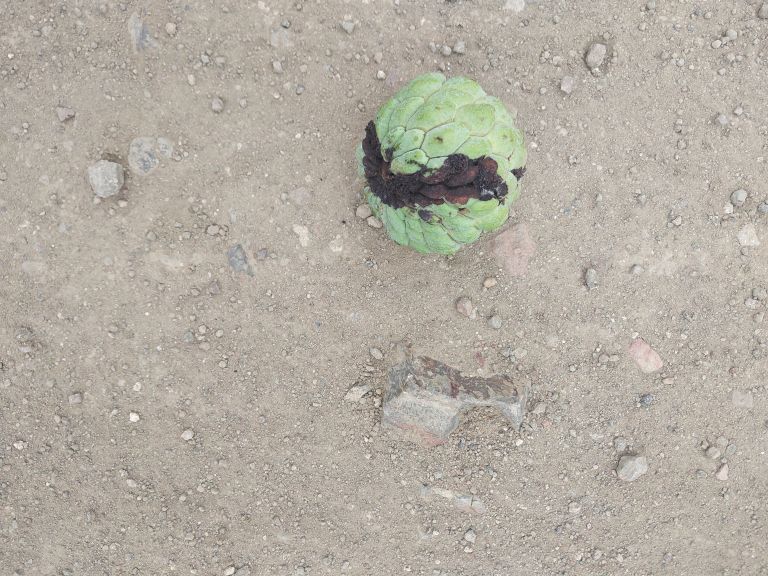
Disease label: Diplodia Rot